The Troubles in Ulster (1920–1922)

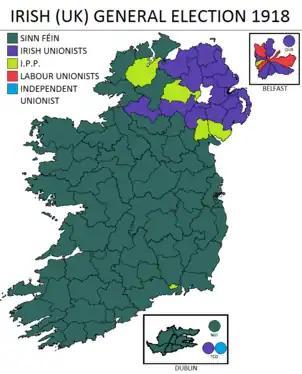
Results of the 1918 UK general election in Ireland, showing seats won by Irish nationalists in green, and seats won by Unionists in blue

In the early 20th century, all of Ireland was part of the United Kingdom. A majority of Ireland's people were Catholics and Irish nationalists who wanted either self-government ("home rule") or independence. However, in the north-east of Ireland, Protestants and Unionists were the majority, largely as a result of the 17th century colonization of the northern province of Ulster - the Plantation of Ulster. Home Rule for Ireland had been an issue for many years – in 1886 the first Home Rule Bill was introduced in the British House of Parliament. Ulster Unionists resisted that Bill with violence – 31 to 50 people were killed in ongoing riots during June/July 1886 (see the 1886 Belfast riots). The second Home Rule Bill was introduced in 1893, much violence ensued with Catholic workmen being driven from their jobs in the Belfast shipyards. Riots occurred on a regular basis in Belfast during the 19th century, as far back as 1815. Serious rioting took place in 1835 (two rioters shot dead), 1841, 1843, 1857, 1864, 1872, 1880,1884 and 1898. In 1912 Belfast was the scene of "fullscale sectarian rioting" which caused further segregation between the Catholic and Protestant communities.